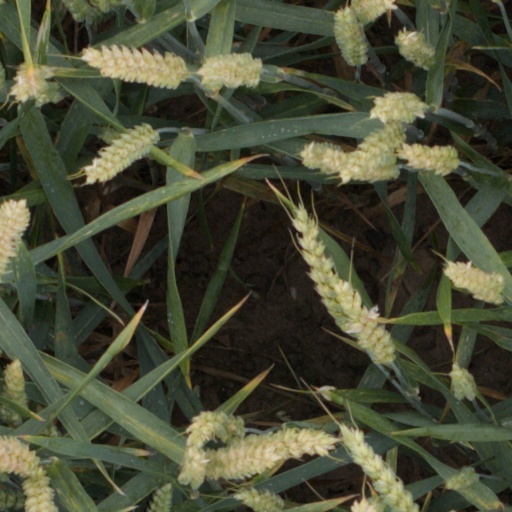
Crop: wheat